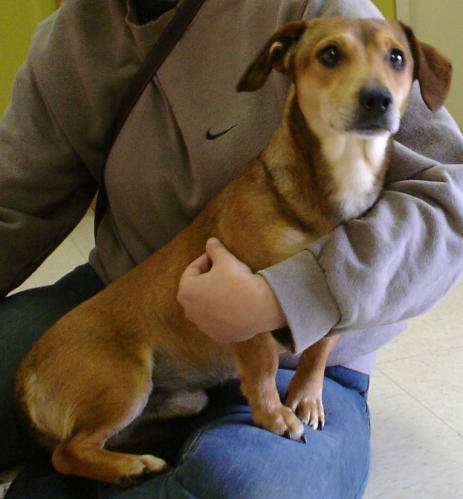
Label: dogs